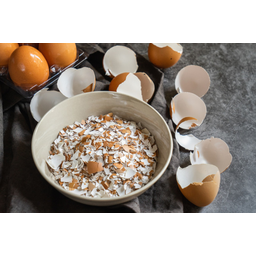
Label: trash